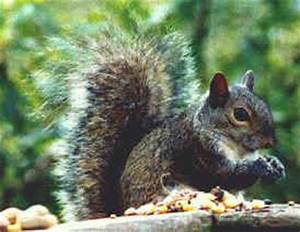
Label: scoiattolo